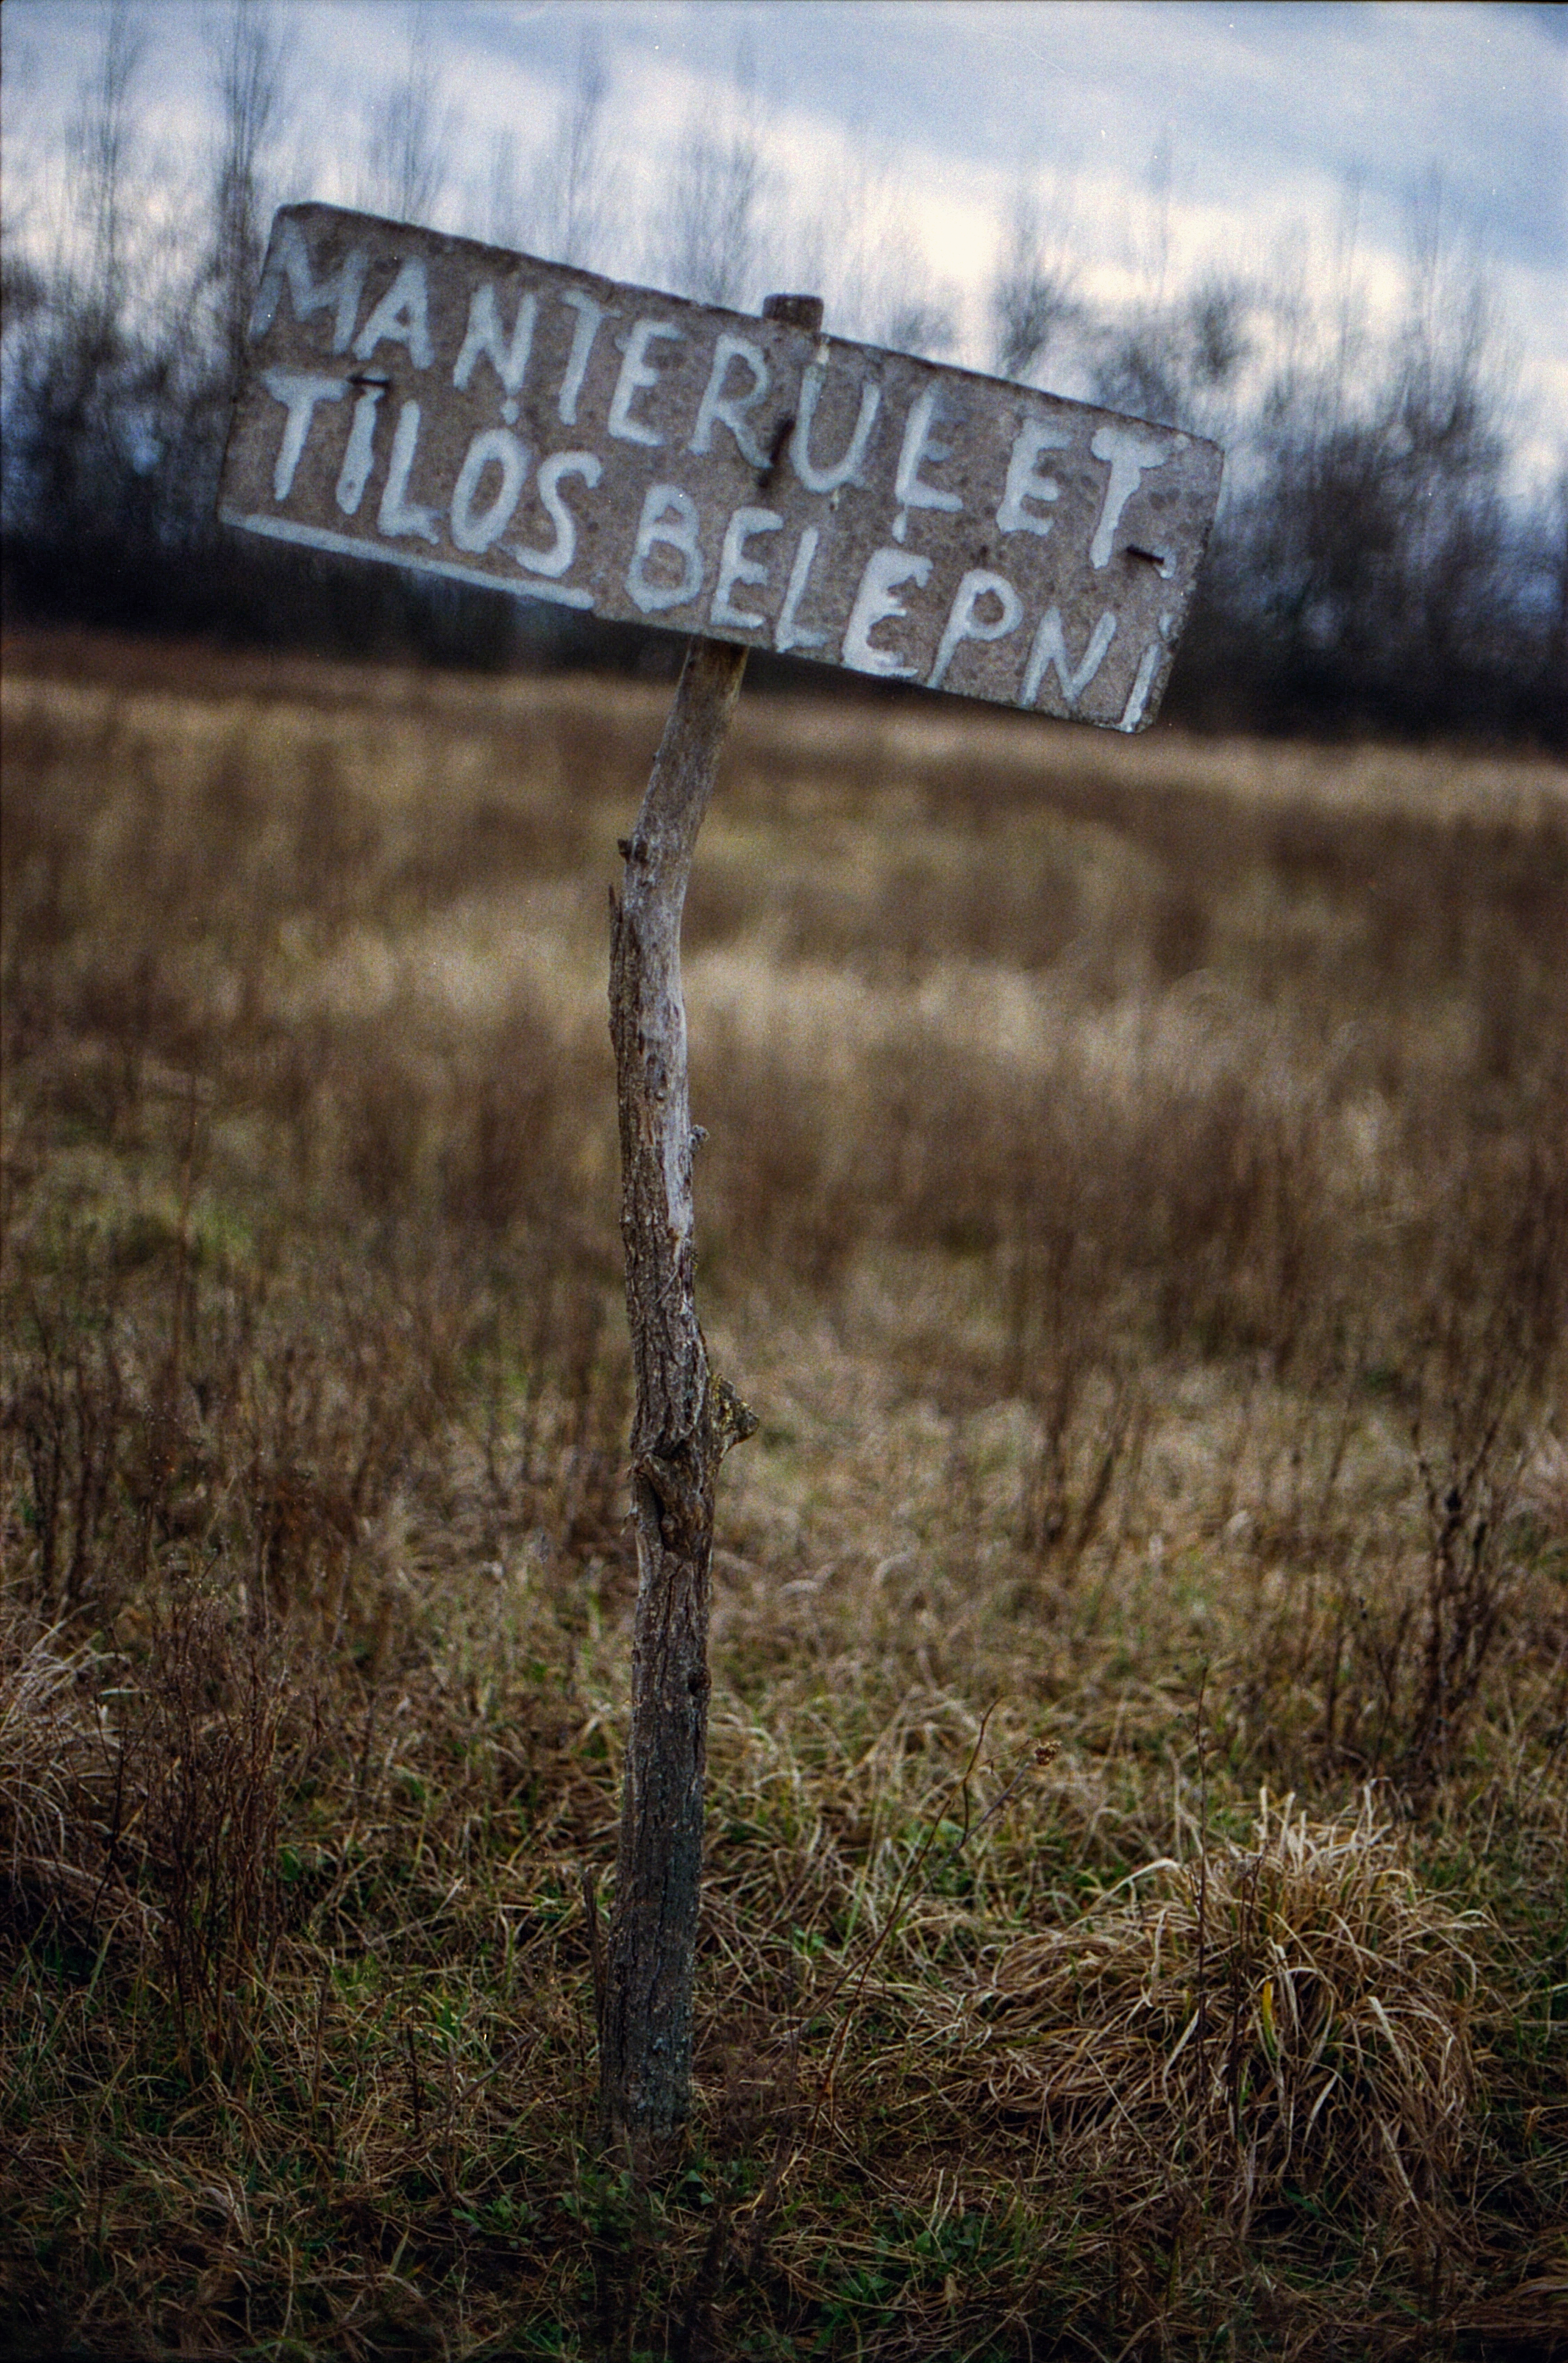
table, tree, nature, forest, grass, wilderness, morning, leaf, green, autumn, season, no, wetland, area, private, woodland, habitat, entry, tilos, tbla, belps, rural area, natural environment, woody plant